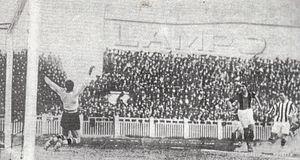
Le Società Spettacoli Sportivi di Corso Marsiglia, plus couramment abrégé en Stadio di Corso Marsiglia et également appelé le Campo Juventus, était un stade italien multisports, surtout utilisé pour le football construit en 1922 et démoli en 1933, et situé dans la ville de Turin, dans le Piémont.
La saison 1928-1929 du Foot-Ball Club Juventus est la vingt-septième de l'histoire du club, créé trente-deux ans plus tôt en 1897.